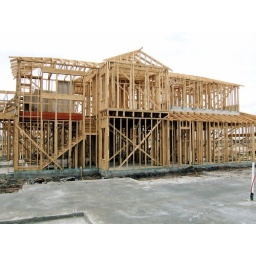
This is the house going in right next door to us.